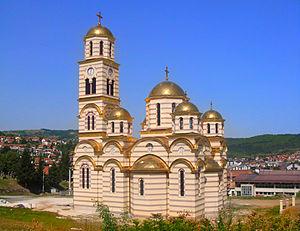
L'église Saint-Sava est située en Bosnie-Herzégovine, sur le territoire de la ville de Mrkonjić Grad et dans la municipalité de Mrkonjić Grad.
L'éparchie de Bihać-Petrovac est une éparchie, c'est-à-dire une circonscription de l'Église orthodoxe serbe. Elle est située en Bosnie-Herzégovine et son siège se trouve à Bosanski Petrovac. Elle est administrée par l'évêque Atanasije.
Mrkonjić Grad est une ville et une municipalité de Bosnie-Herzégovine située dans la République serbe de Bosnie. Selon les premiers résultats du recensement bosnien de 2013, la ville intra muros compte 7 915 habitants et la municipalité 18 136.